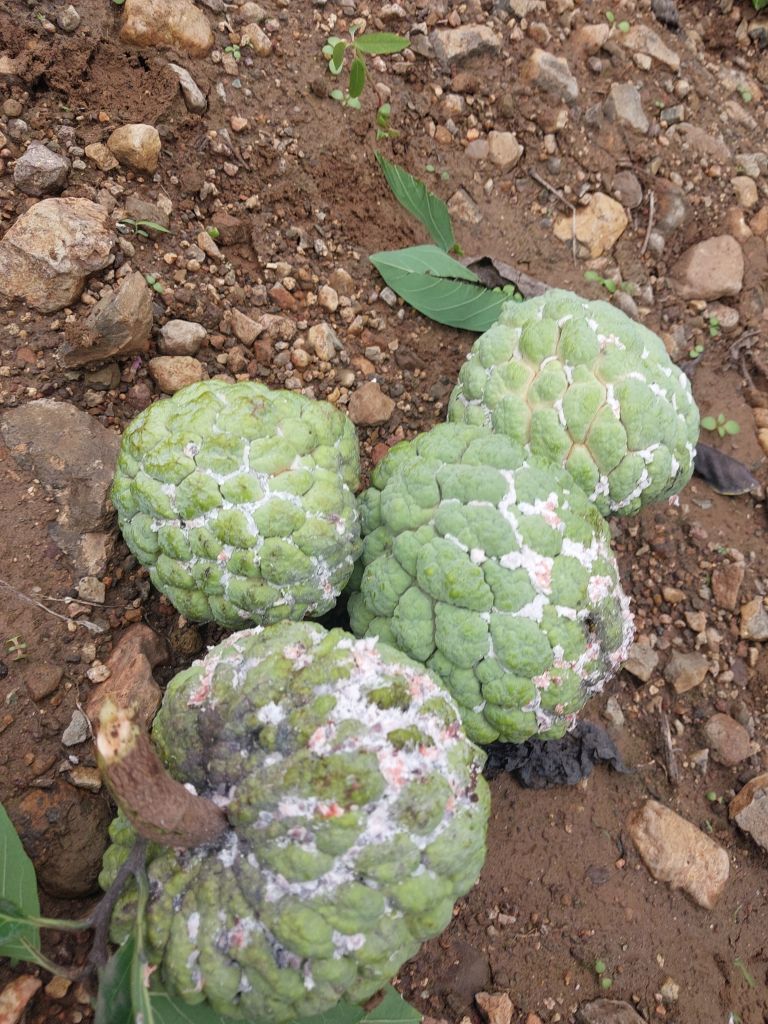
Disease label: Mealy Bug